Georges Hébert

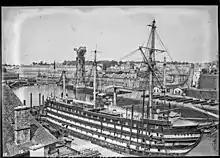
Training ship ("school ship") of the French navy, named the "Borda", from the time of the naval career of Hébert.

At age 18 Hébert entered the Naval School (École navale) in 1893 and completed the Naval School in 1896, and then he "navigated the seas" to the countries in South America, the West Indies and North America until 1903.